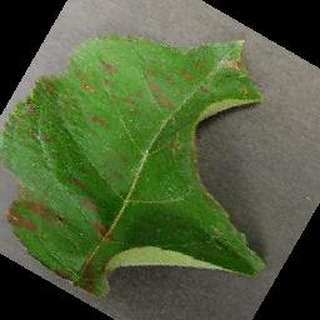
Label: apple_cedar_apple_rust